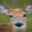
Label: deer